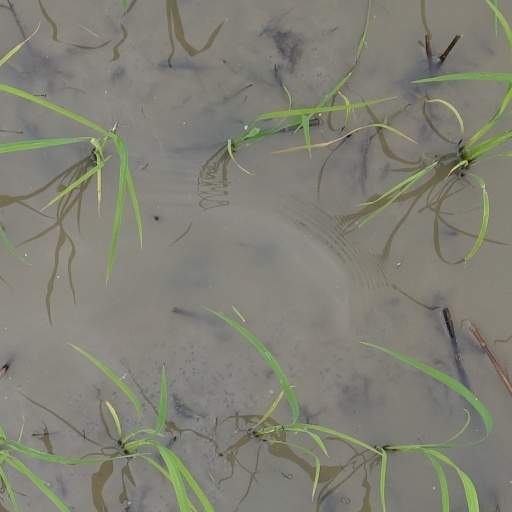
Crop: rice